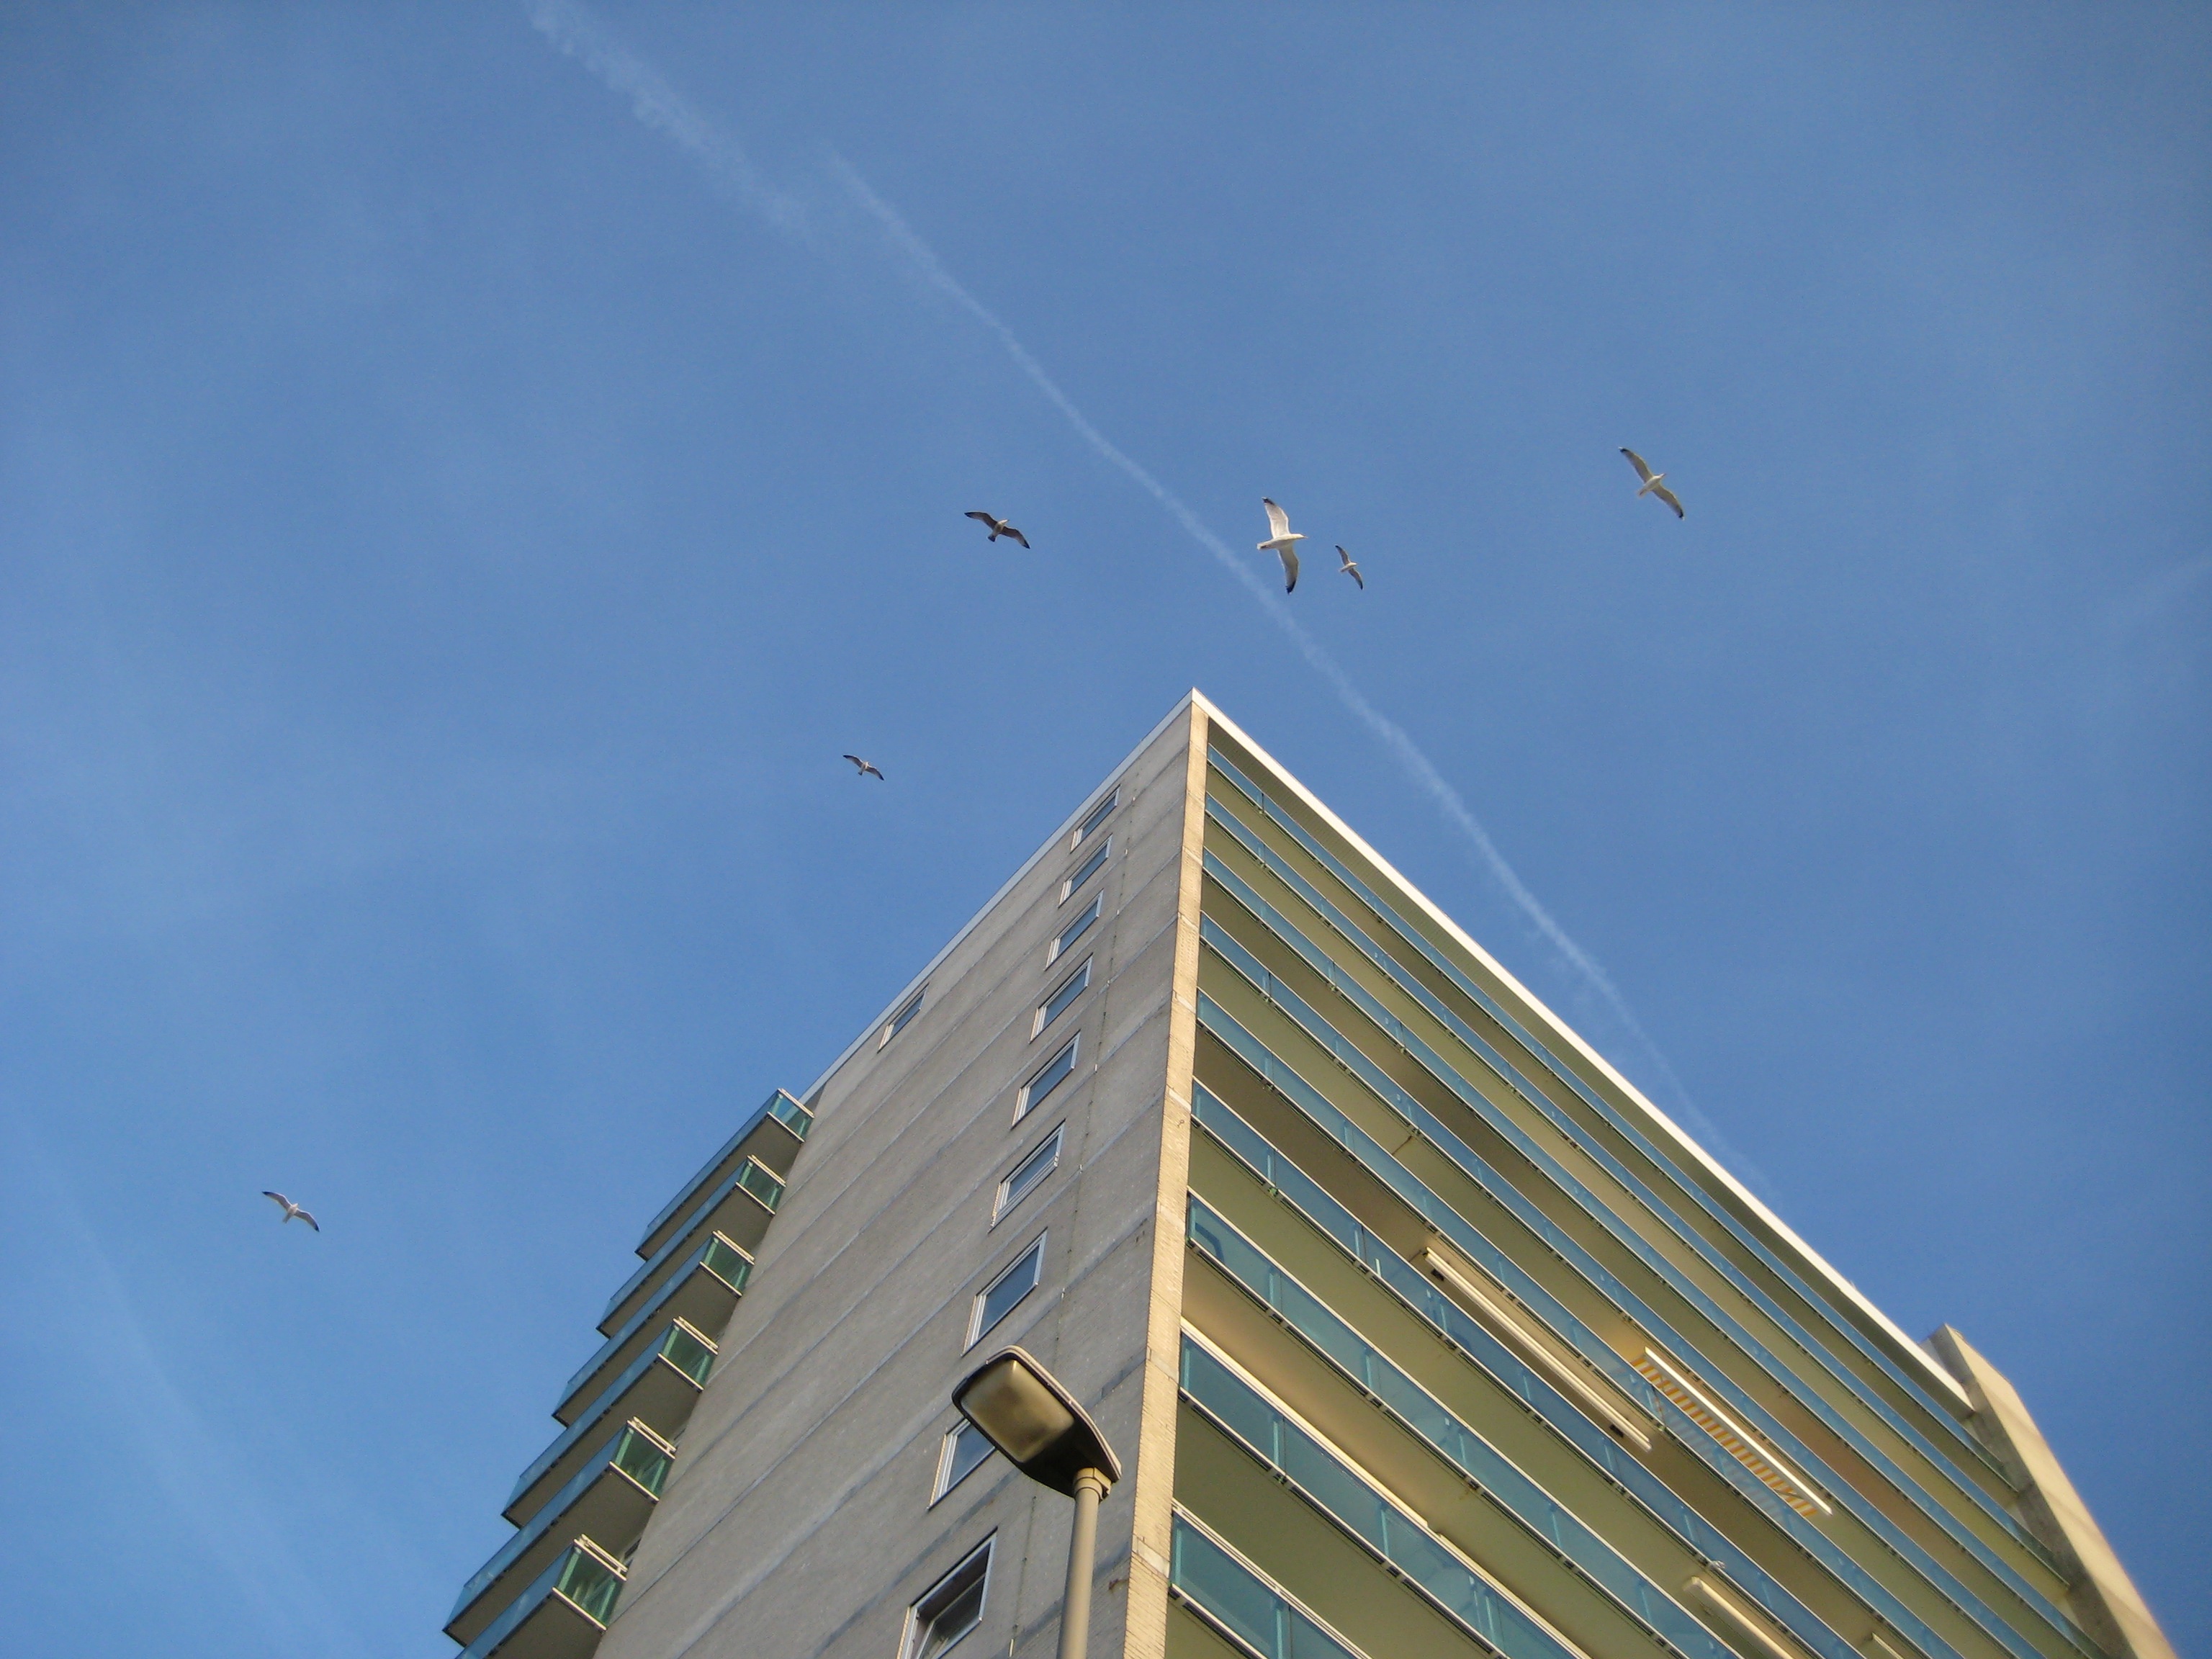
sky, skyscraper, line, tower, blue, tower block, atmosphere of earth